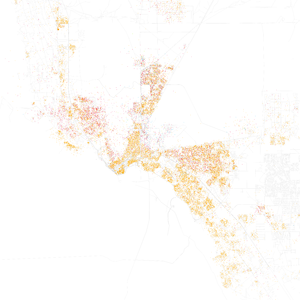
El Paso est une ville du sud-ouest américain située dans l'État du Texas. Elle est la sixième ville texane en importance de population et se trouve dans la partie la plus occidentale de celui-ci, à environ 1 140 mètres d'altitude. Elle est également le siège administratif du comté d'El Paso.